Super Bowl 50 halftime show

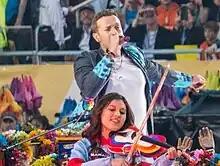
Coldplay frontman Chris Martin performing "Paradise"

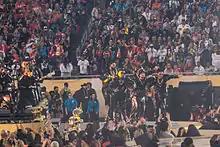
Bruno Mars performing "Uptown Funk"

The performance received generally mixed reviews from critics, who complimented Beyoncé and Mars' part of the performance but were critical of Coldplay. Jon Caramanica of "The New York Times" stated that Coldplay "acted more as a stagehand than an actual performer" while Beyoncé's section of the performance was "the night's true event". Caramanica also noted that Beyoncé and Mars "outsang" Martin during the closing part of the performance. Andrew Barker of "Variety" similarly noted that "Coldplay seemed resigned to politely allowing themselves to be played right off their own stage" by the "far flashier" Mars and Beyoncé.